Mujib: The Making of a Nation

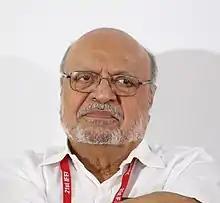
Shyam Benegal, one of three Indian directors proposed to film committee.

Until 2016, many people wanted to make a film based on the life story of Bangabandhu, but their initiative was not successful. Even before the production of this film, there was a demand to make a biographical film of Bangabandhu as a state initiative. Actor Raj from East Pakistan announced to make a film about him titled "Bangabandhu" in 1970. In an interview given to the weekly "Chitrali" in 1988, Farooque revealed his plan to make a film about Mujib. It was reported by "India Today" in 2008 that Abdul Gaffar Chowdhury planned to make a film about Bangabandhu titled "The Poet of Politics". It was rumored that it would be directed by Shyam Benegal and Amitabh Bachchan would be cast as the main character in the film. However, the film was not made. In 2010, Vibgyor Films had planned to make a film about Bangabandhu in Hollywood. It was learned that the shooting of the film was scheduled to start in 2011. Giasuddin Selim wanted to make a film based on "The Unfinished Memoirs", an autobiography book of Mujib, but he backed out due to lack of budget. On 3 December 2015, the then Minister of Cultural Affairs named Asaduzzaman Noor officially announced the Hasina government desire to make a biopic of Sheikh Mujibur Rahman. He also said that his ministry has discussed the matter with the Prime Minister and she has given the green signal. Later, Narendra Modi, the Indian prime minister, informed to the Bangladeshi prime minister named Sheikh Hasina the desire to produce a film on the life of her father by his government. His proposal was liked by her. However, in that time, Hasina suggested to Modi that Bangladesh should jointly produce the proposed film with India. On 17 August 2016, Venkaiah Naidu, the then information minister of India, declared the acceptance of the proposal to assist the production of the biographical film of Bangabandhu by the then information minister of Bangladesh Hasanul Haq Inu. On 8 April 2017, in the presence of Sheikh Hasina at the Hyderabad House in New Delhi, Narendra Modi officially announced the joint-production of the film.